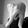
ASL letter: Q